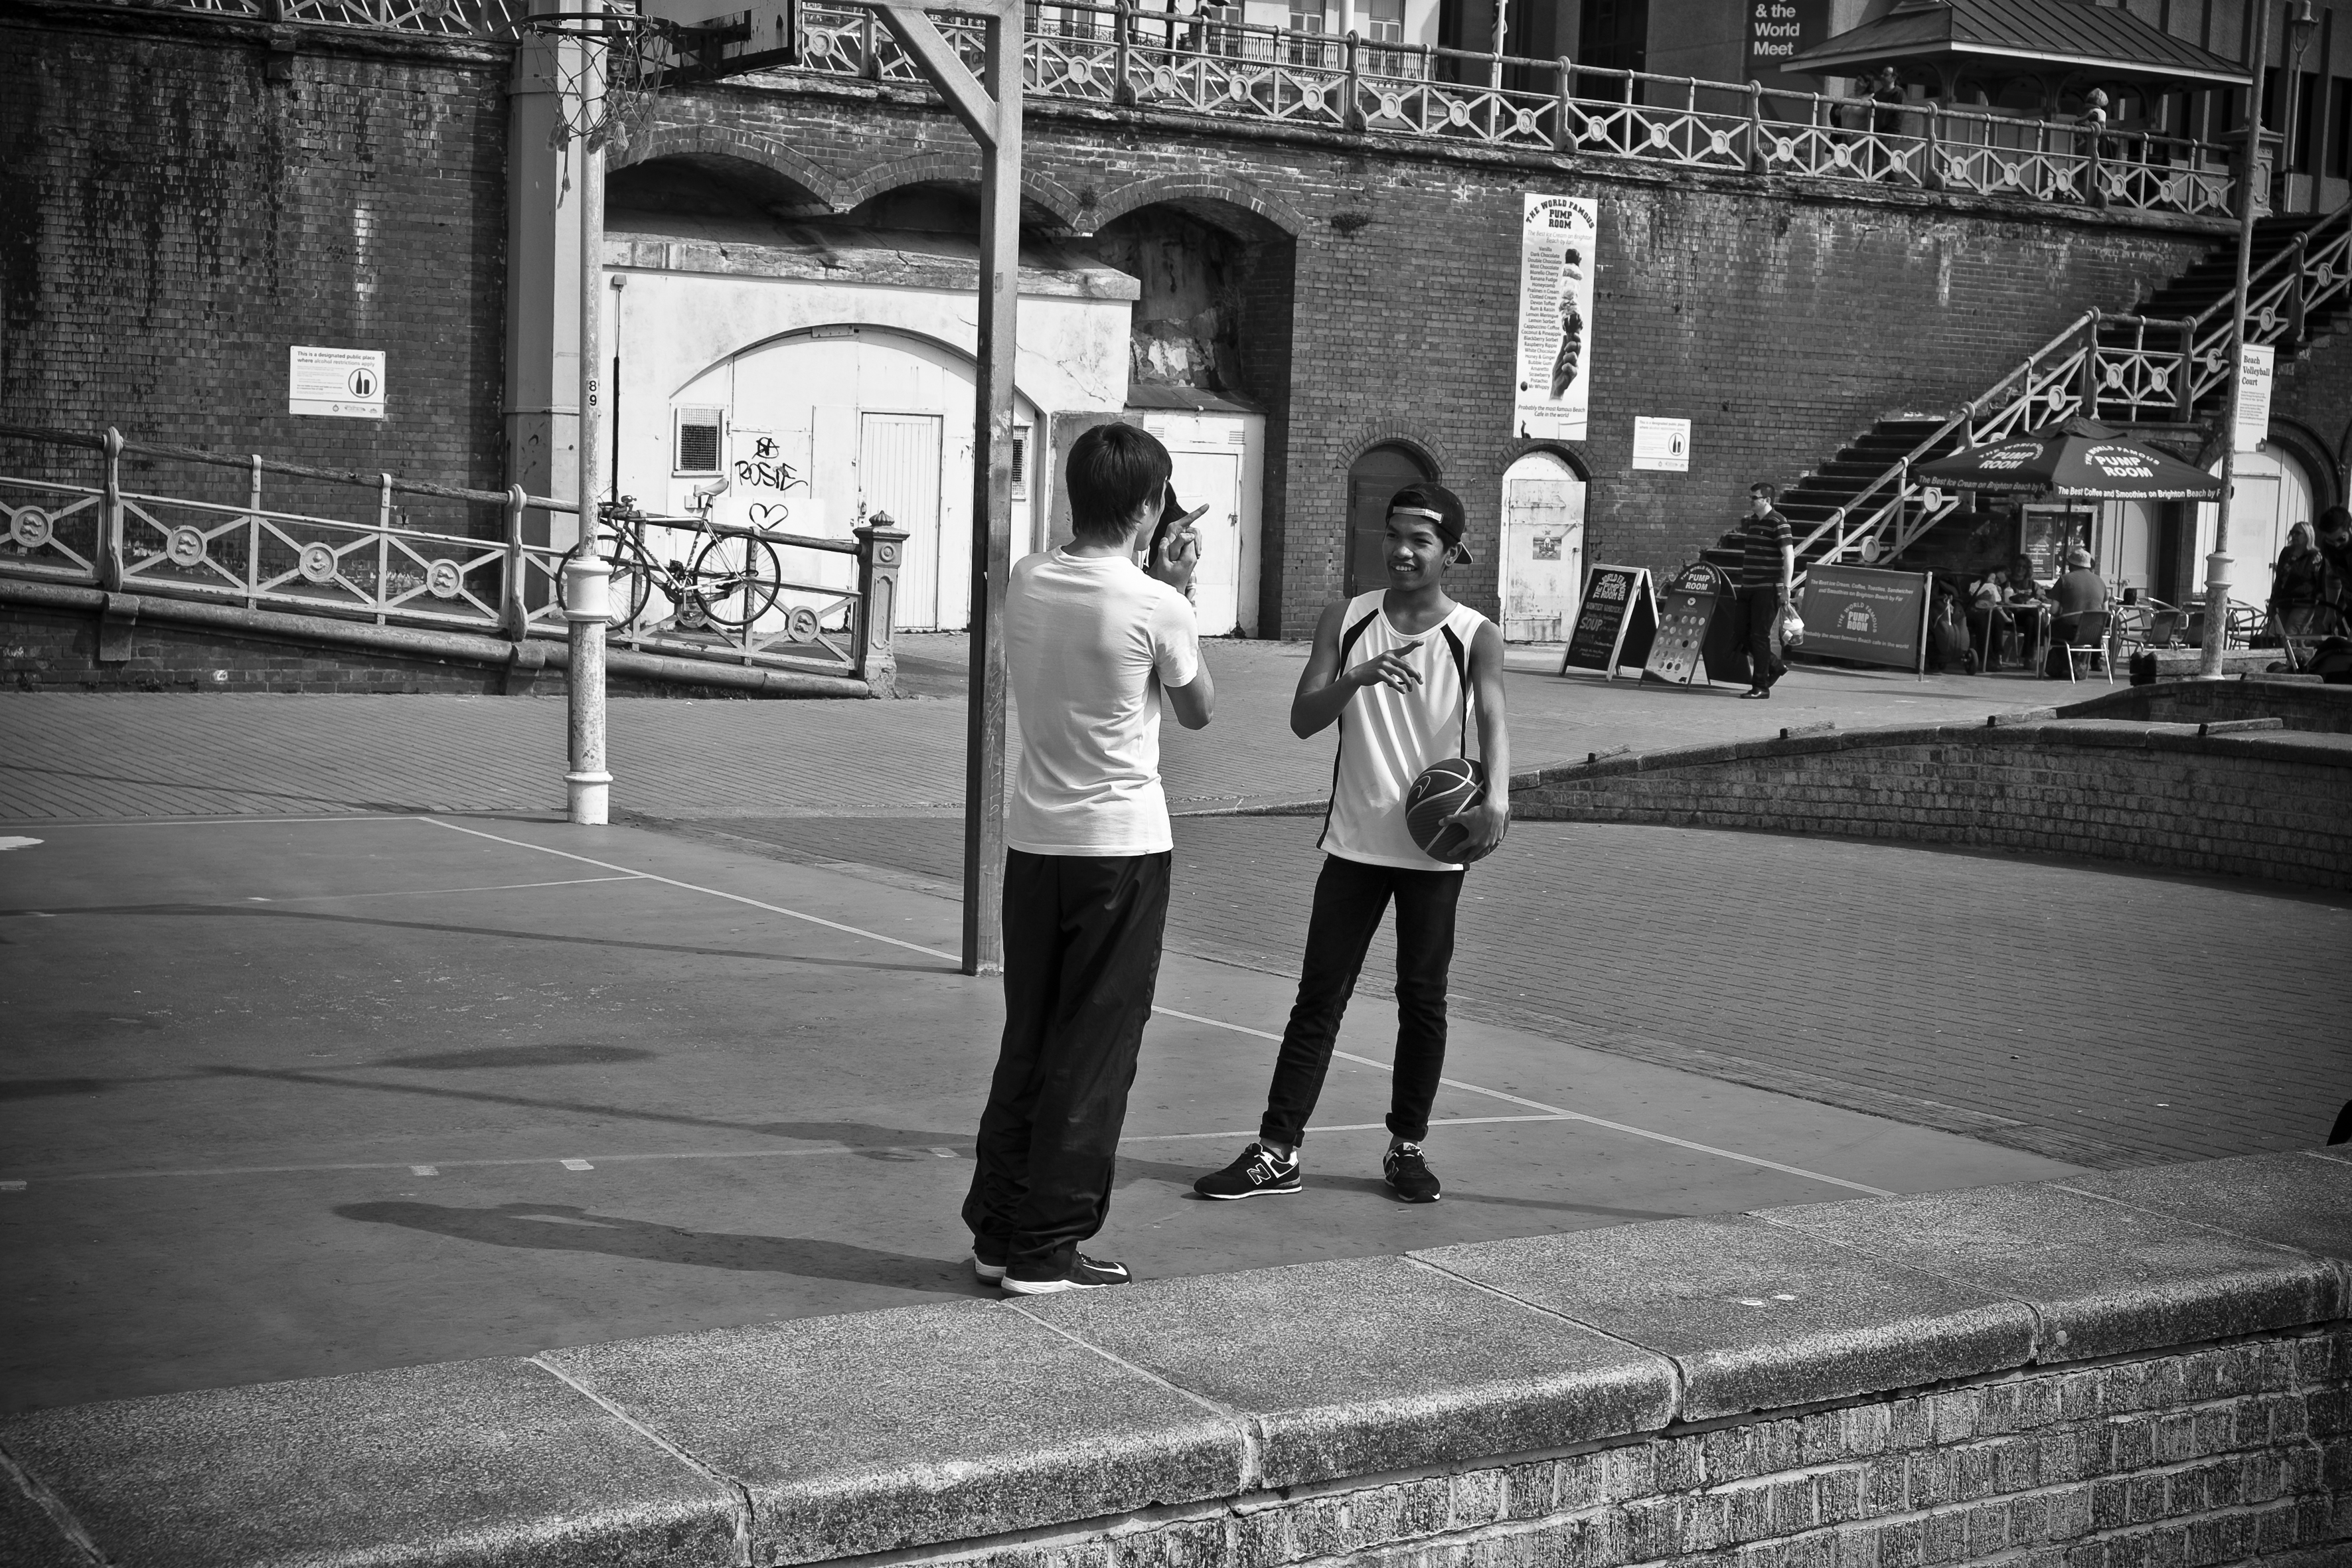
pedestrian, black and white, road, white, street, photography, urban, travel, fujifilm, black, monochrome, uk, england, bw, blackandwhite, blackwhite, infrastructure, ngc, photograph, snapshot, noiretblanc, fuji, shape, fujixt1, fujix, brighton, monochrome photography, film noir